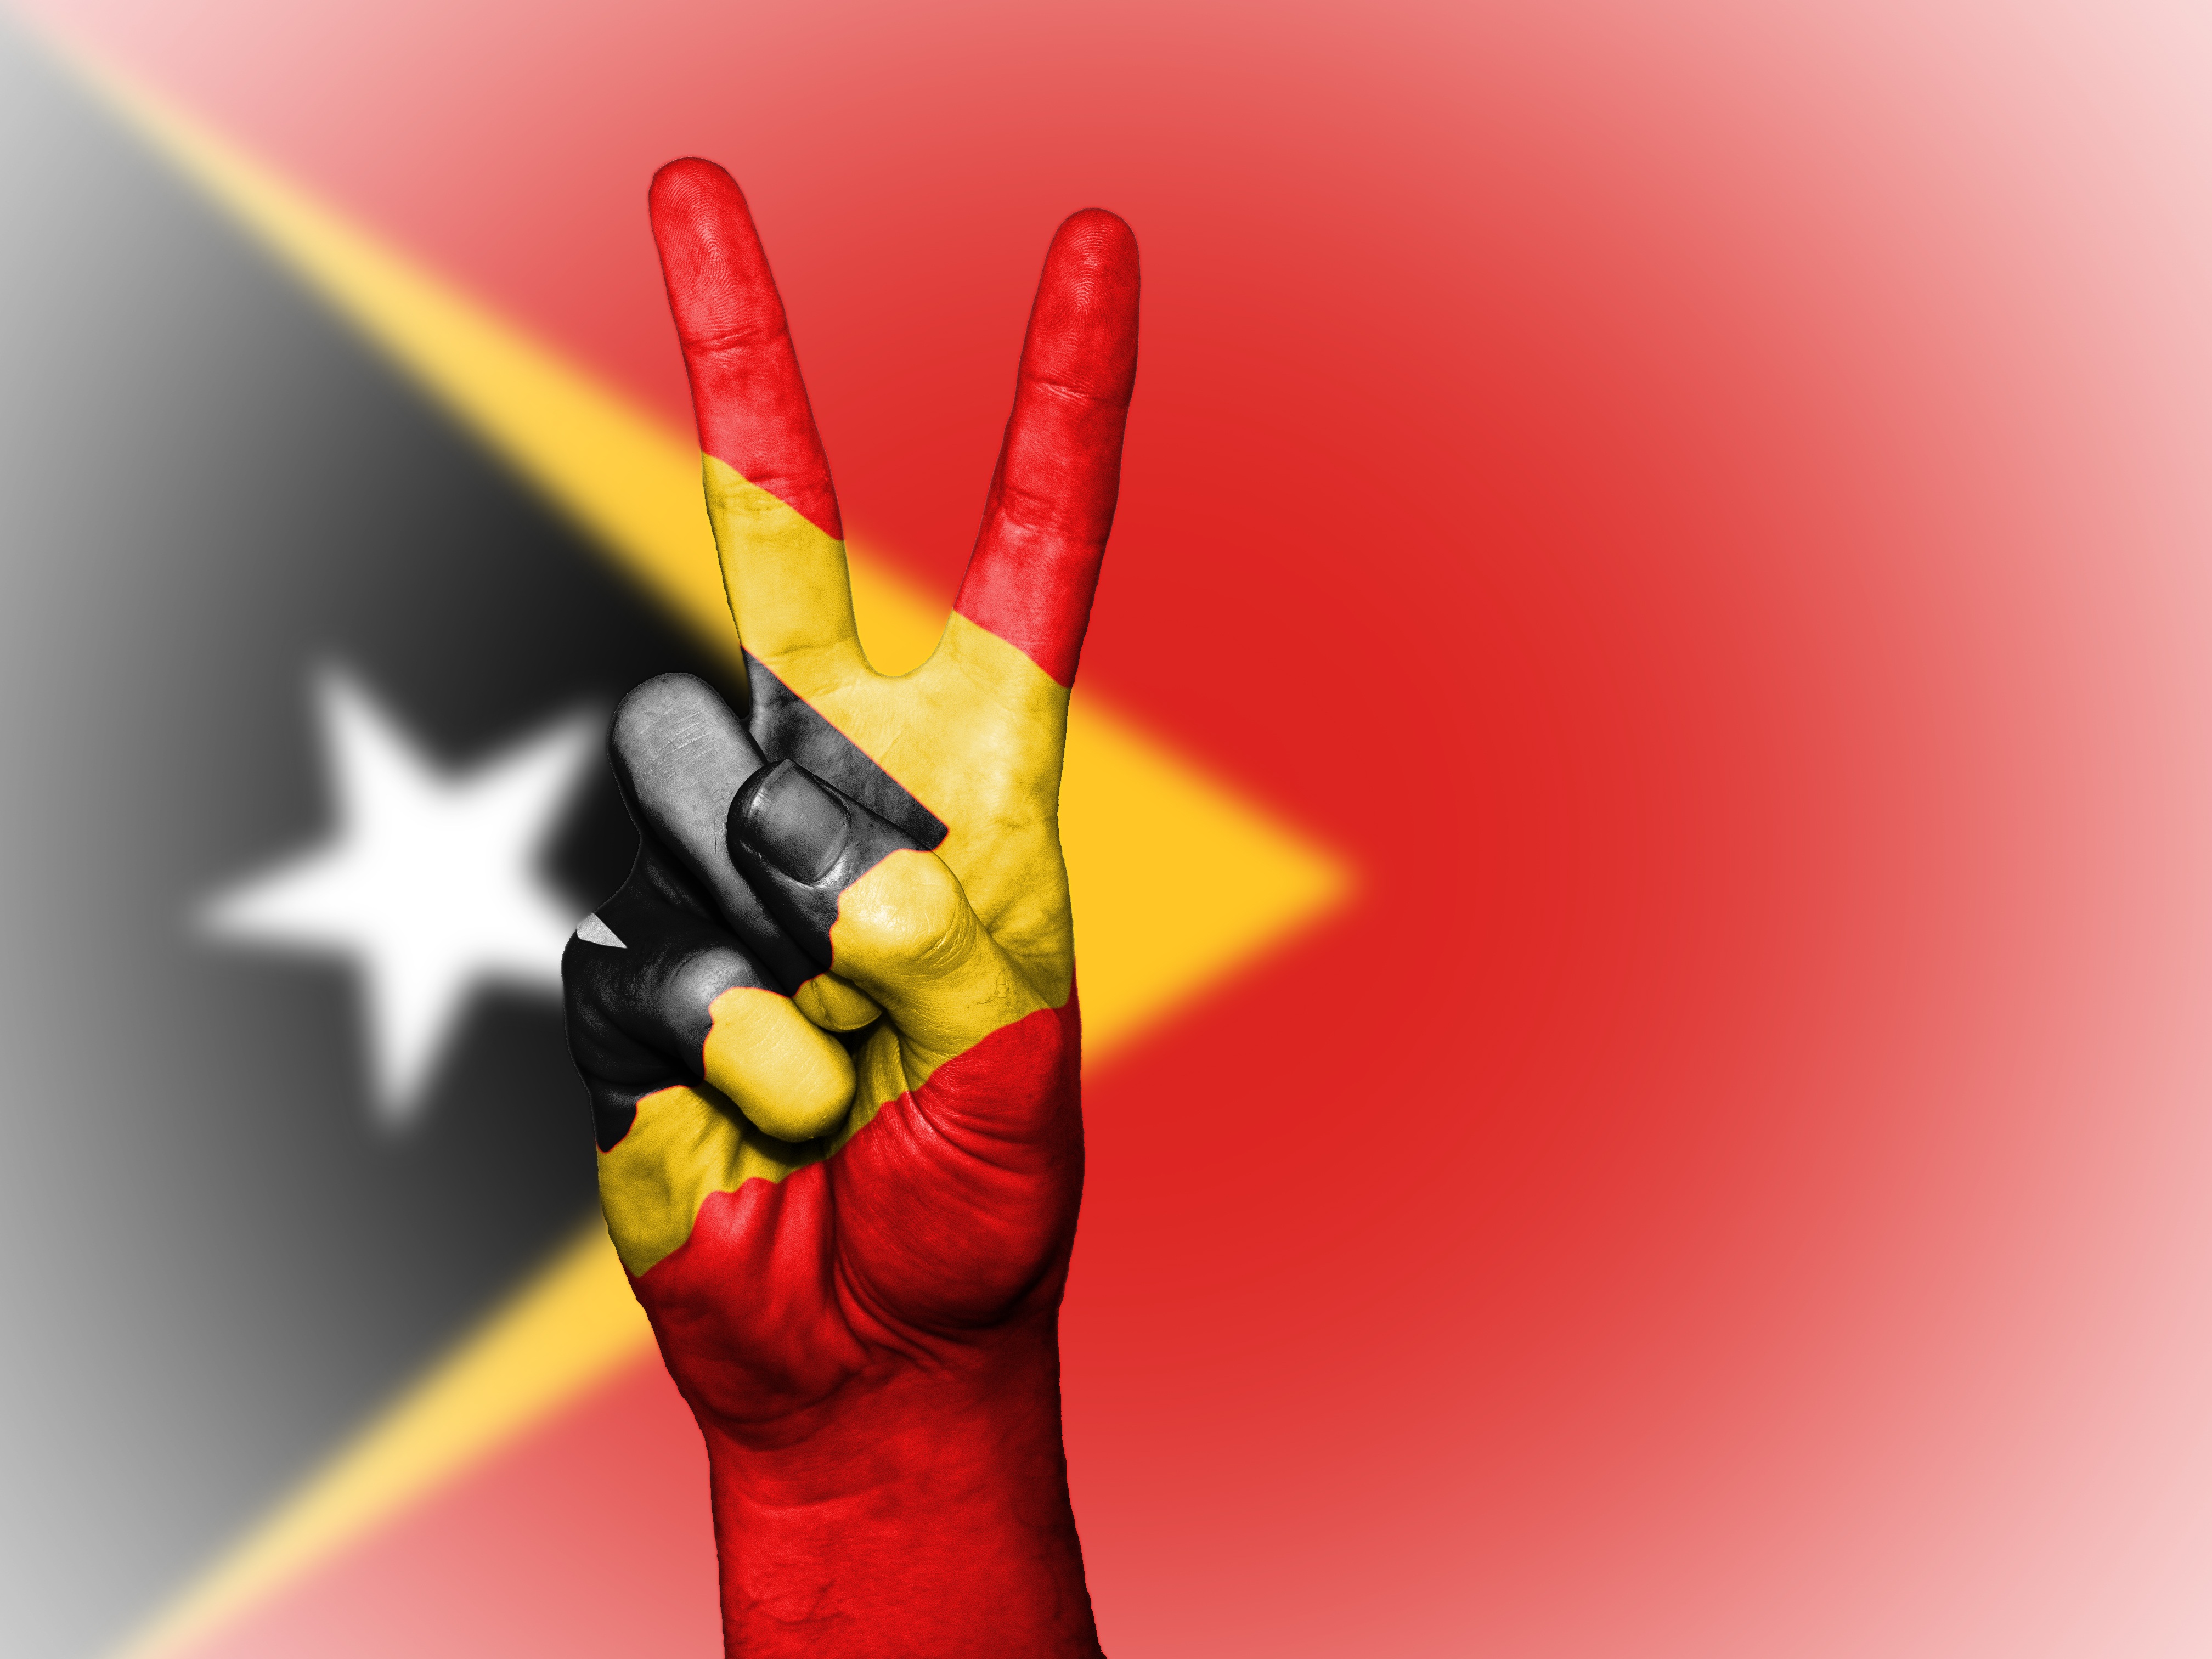
hand, country, travel, finger, red, symbol, color, banner, flag, peace, yellow, tourism, close up, national, colors, background, state, icon, nation, ensign, macro photography, sense, computer wallpaper, timor leste